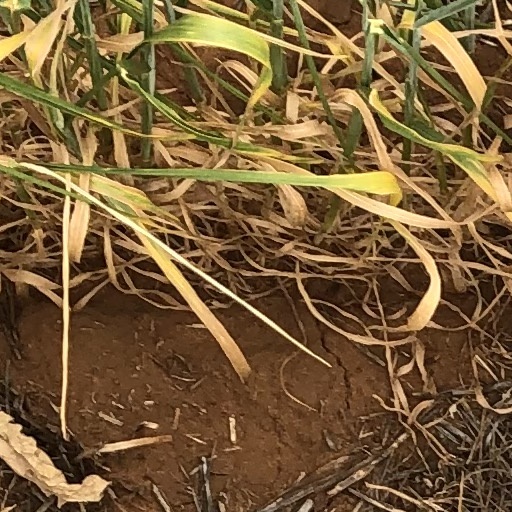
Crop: wheat